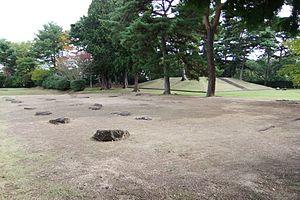
Le Tagajō est un fort situé dans la région de Tōhoku, établi durant la campagne contre les Emishi au VIIIᵉ siècle. Il sert de centre administratif de la province de Mutsu. Bashō rapporte sa visite sur le site dans son Oku no hosomichi. Les ruines du Tagajō et de ses anciens temples ont été désignées « site historique spécial ».